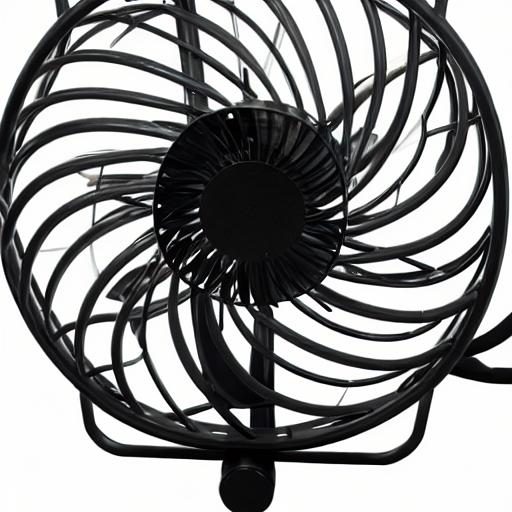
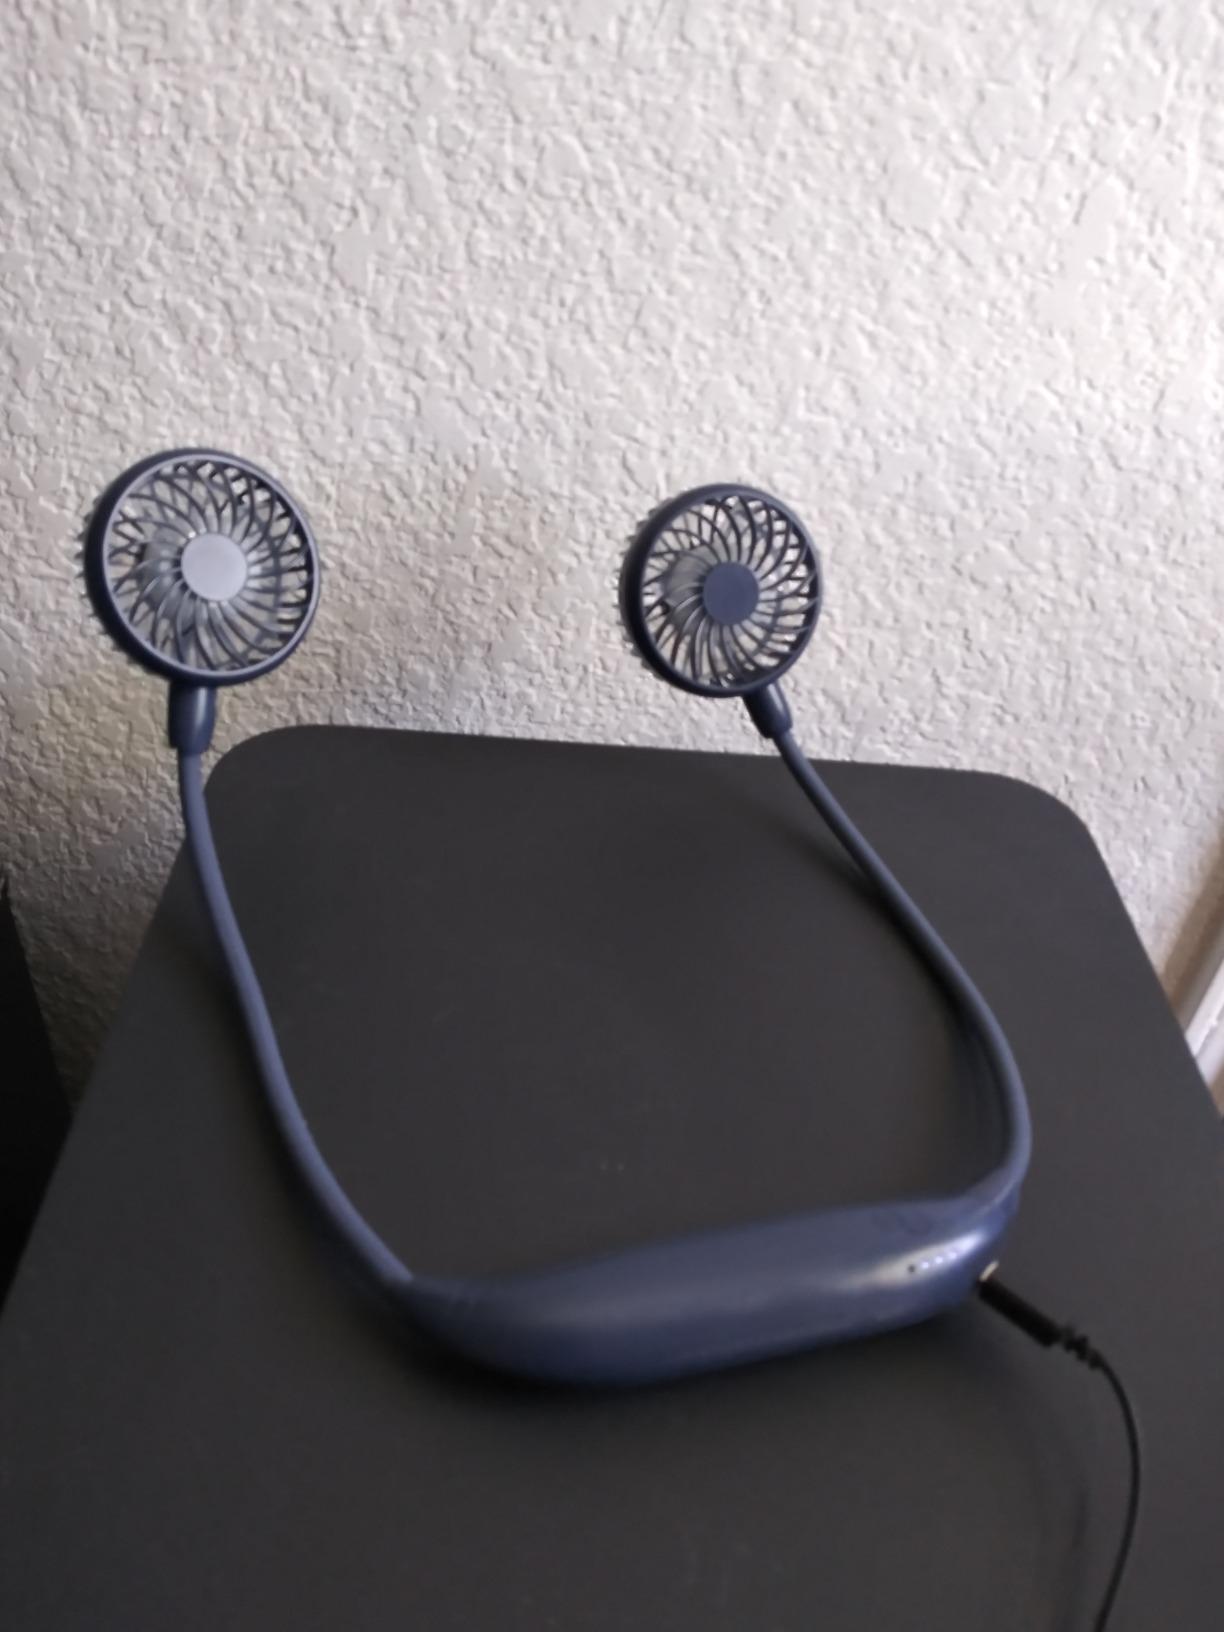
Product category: fan
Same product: no